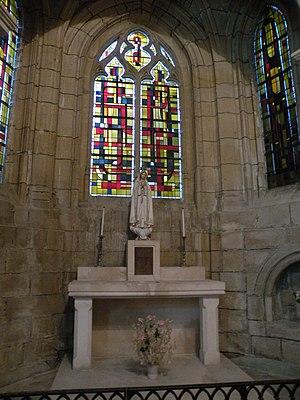
Chapelle absidiale reconstruite au XVIe siècle.
L'église Saint-Sulpice est une église catholique paroissiale située rue de l'Église à Chars, commune du Val-d'Oise. Elle a été édifiée dans une unique et longue campagne de travaux et achevée entre 1145 pour la nef et les bas-côtés, et 1210 pour la partie haute du chœur. Le plan est celui des plus grandes églises à l'apogée de l'architecture romane, et l'élévation suit dans ses grandes lignes la conception d'origine. Le chœur témoigne en même temps de la transition vers l'architecture gothique qui se manifeste sur ses niveaux supérieurs, et préfigure les cathédrales gothiques de Picardie. L'élévation ambitieuse sur quatre étages est particulièrement remarquable et absolument rare, car n'existant que dans cinq autres églises françaises. Tout l'intérieur de l'église est d'une grande élégance, même si certains remaniements du XVIᵉ siècle détonnent, dont notamment trois piles nues de la croisée du transept. Ces remaniements affichent surtout le style gothique flamboyant, alors que le nouveau clocher du troisième quart du XVIᵉ siècle est entièrement de style Renaissance.